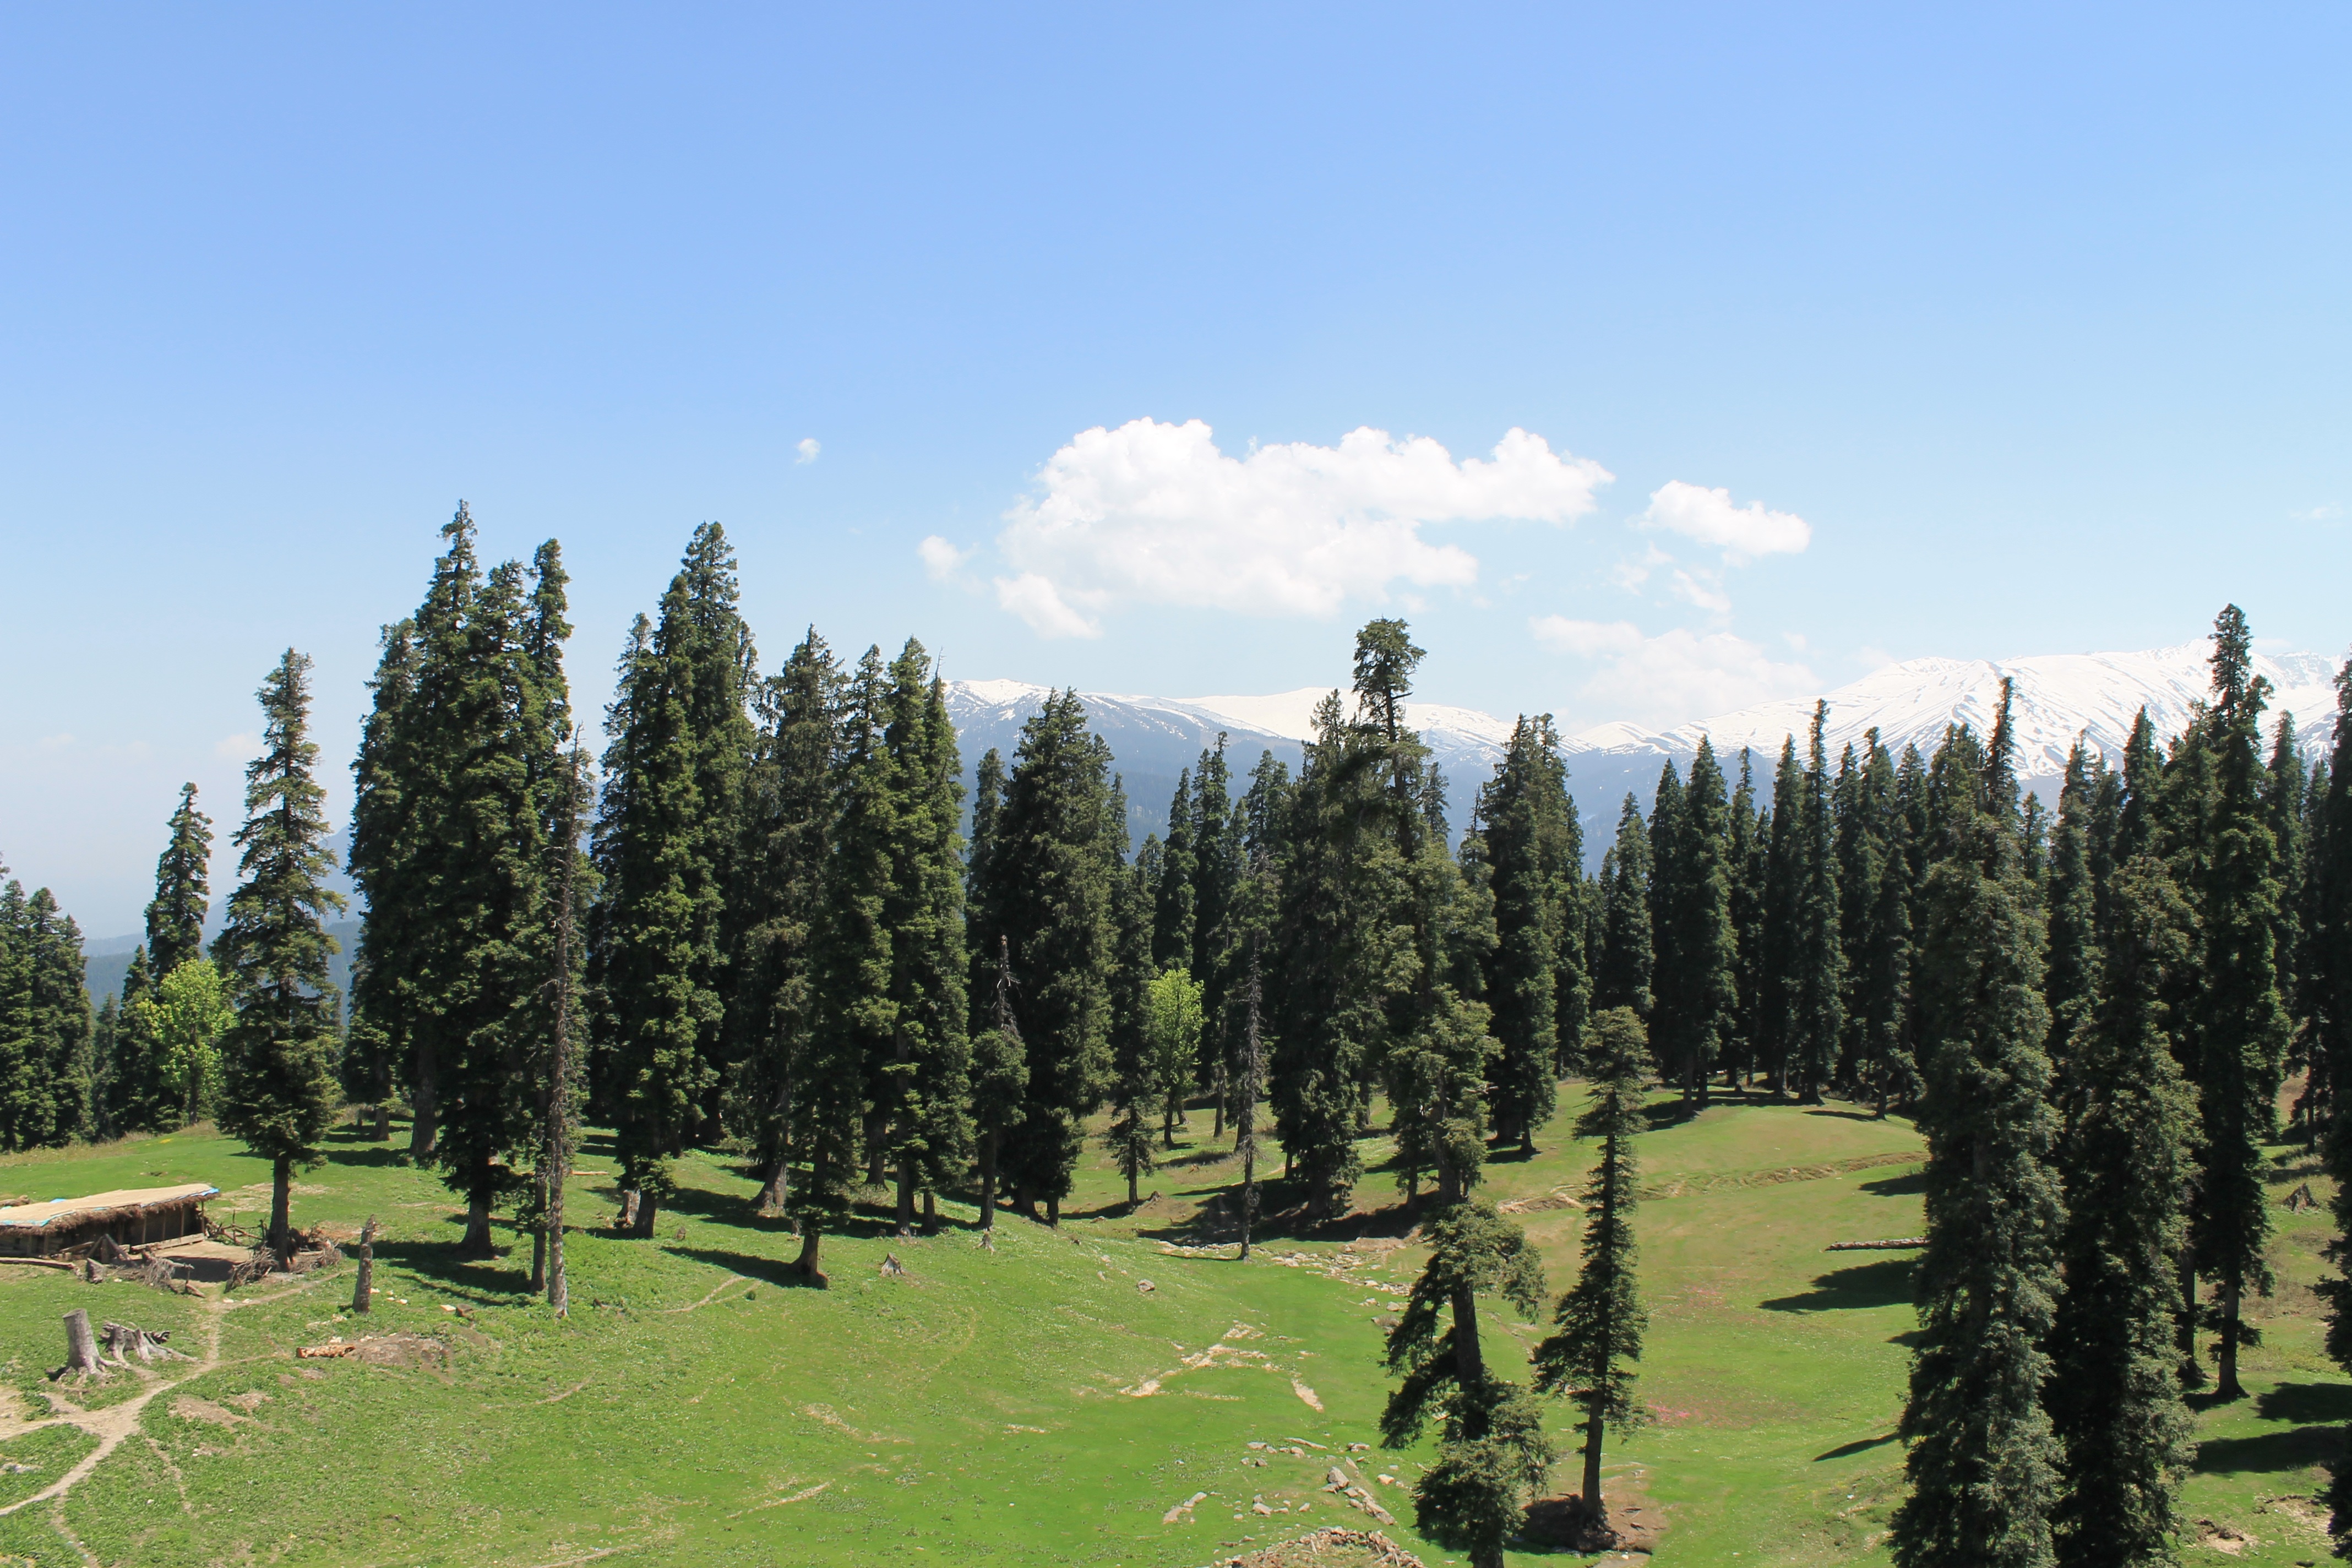
tree, nature, forest, wilderness, mountain, trail, meadow, mountain range, ridge, blue sky, trees, coniferous, spruce, evergreens, ecosystem, biome, woody plant, mountainous landforms, temperate coniferous forest